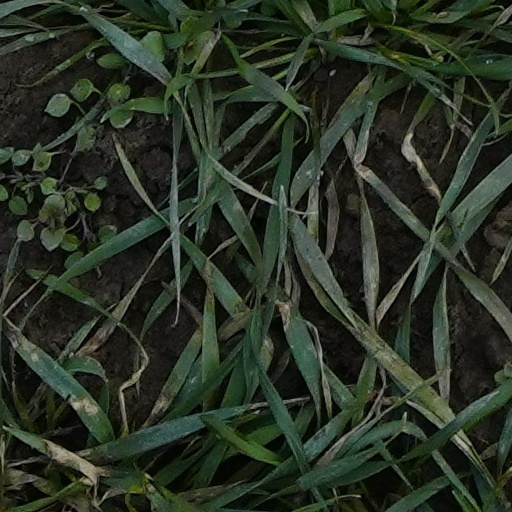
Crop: wheat